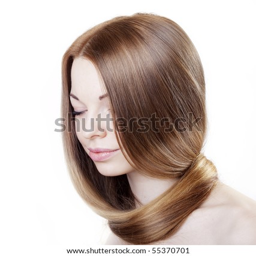
the image of a girl with beautiful hair